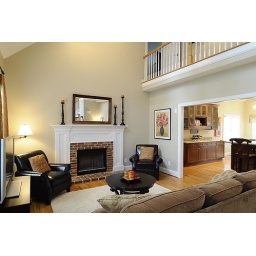
view from walking in the front door